Brampton

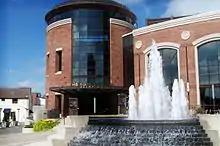
The Rose Theatre Fountain Stage

Brampton has a total land area of . The City of Brampton is bordered by Highway 50 (Vaughan) to the east, Winston Churchill Boulevard (Halton Hills) to the west, Mayfield Road (Caledon) to the north (except for a small neighbourhood, Snelgrove, which is part of Brampton despite extending slightly north of Mayfield Road), the hydro corridor (Mississauga) to the south as far east as Torbram Road, where the border between the two cities follows the CN Halton Subdivision. It follows the line as far east as the former Indian Line (today a private access road), turns back north along it to briefly border Toronto (Etobicoke), towards the intersection of Steeles Ave. and Albion Road/Highway 50.